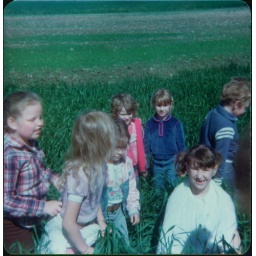
School field trip. I'm in the blue velor.